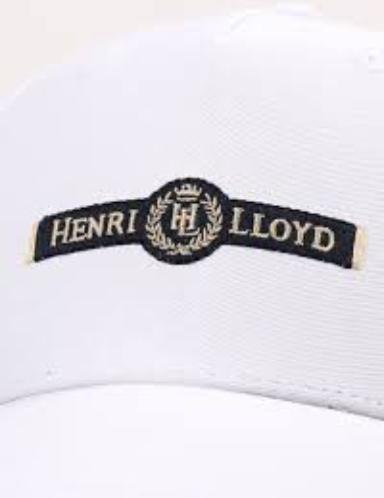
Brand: Henri Lloyd
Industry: Food